Vayetze

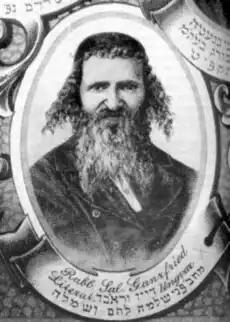
Shlomo Ganzfried, editor of the "Kitzur Shulchan Aruch"

A midrash taught that Rachel's death ensued because Jacob told Laban in Genesis 31:32, "With whomever you find your gods, he shall not live." The midrash thus taught that Jacob's words were (in the words of Ecclesiastes 10:5) "like an error that proceeds from a ruler."